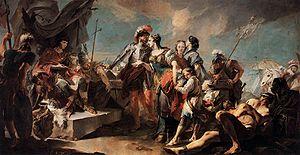
Septimia Bathzabbai Zénobie, plus connue sous la forme hellénisée Zénobie, était l’épouse d'Odénat. Après l'assassinat de celui-ci et de son fils Hairan vers 267, Zénobie fit transférer à son fils Wahballat les titres de son père, notamment celui de « roi des rois ». Devant l'incapacité des empereurs à défendre la Syrie, elle parvint à réunir sous son autorité les provinces de Syrie, d'Arabie et d'Égypte, et commença la conquête des provinces d'Asie mineure. Elle proclama Wahballat empereur de Rome et prit le titre d'Augusta comme « mère » de cet empereur. Mais Aurélien, empereur depuis l'automne 270, entreprit à la fin de 271 de combattre ces rivaux. Après des victoires près d'Antioche puis près d'Émèse, il s'empara de Palmyre. Capturée par Aurélien, Zénobie fut envoyée à Rome pour figurer au triomphe, après quoi on perd sa trace.